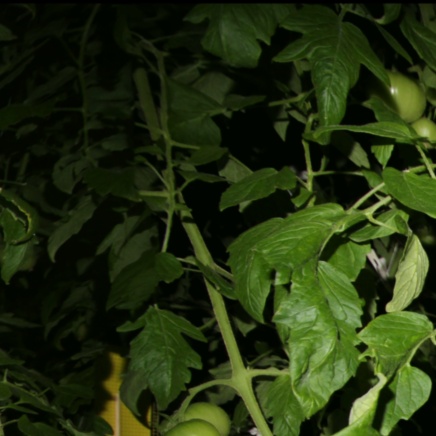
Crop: tomato